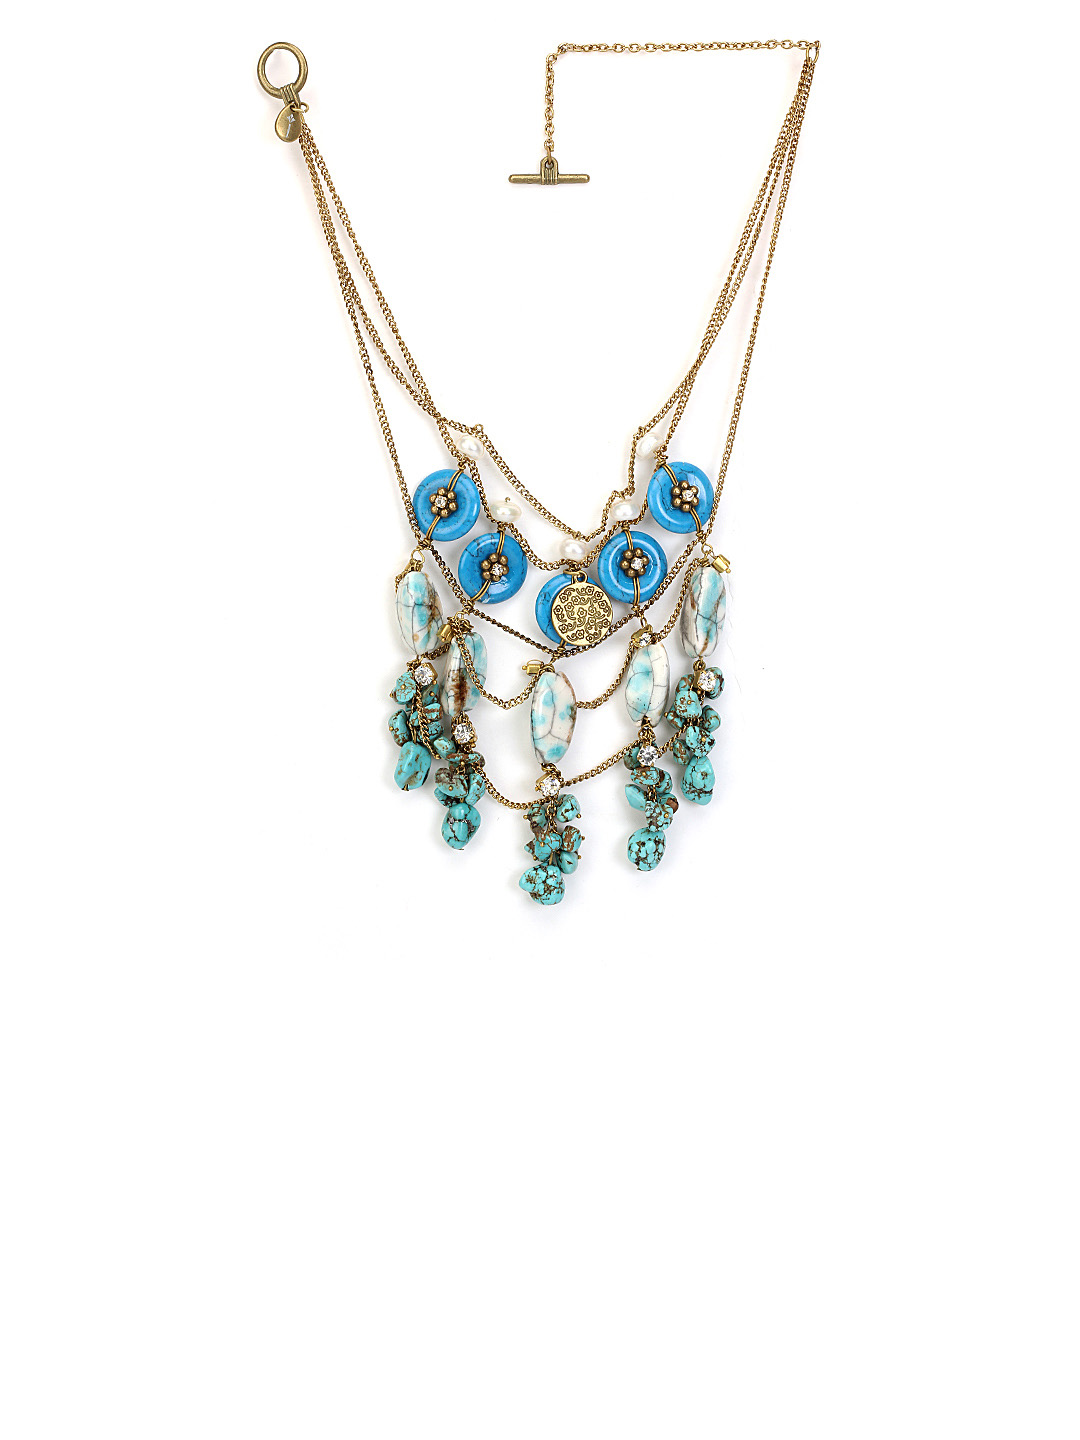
Ivory Tag Women Blue Necklace
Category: Accessories / Jewellery / Necklace and Chains
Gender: Women
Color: Blue
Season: Fall 2012
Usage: Casual